Palermo Cathedral

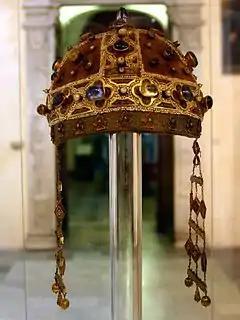
Crown of Empress Constance, Consort of Emperor Frederick II

The crypt, accessed from the left side, is an evocative room with cross vault supported by granite columns, housing tombs and sarcophagi of Roman, Byzantine and Norman ages. People buried here include archbishops Walter Ophamil, the church's founder, and Giovanni Paternò, patron of Antonello Gagini who sculpted the image on his tomb.